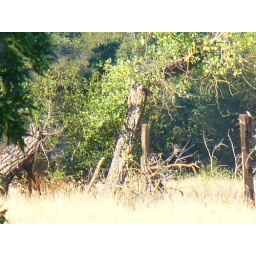
a clear pic for a tree in a neighboring field